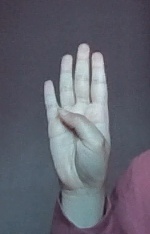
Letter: kaaf